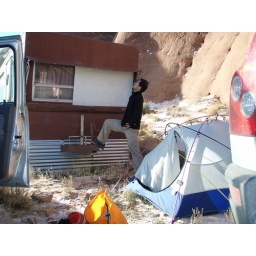
freaky trailer in the box canyon we camped at...eerie! And why does Kevin have to Capt Morgan everything!